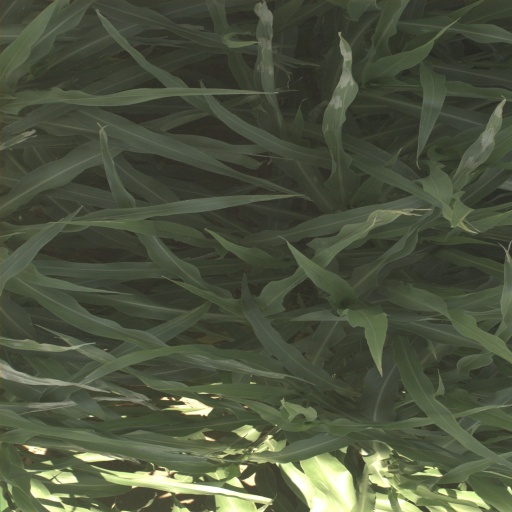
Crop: sorghum